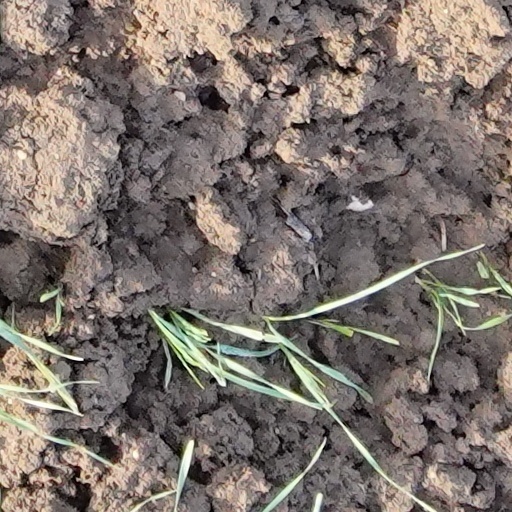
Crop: wheat